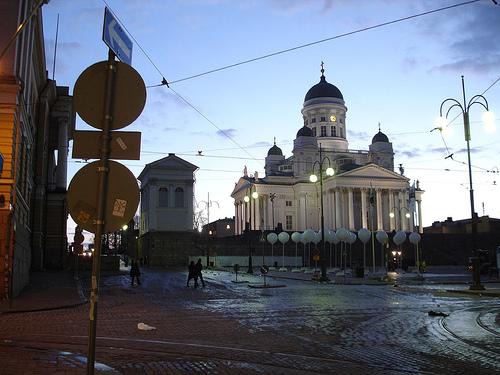
Weather: rain or strom